Cordel literature

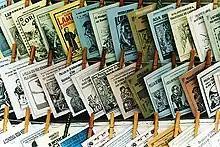
Literatura de cordel

Cordel literature (from the Portuguese term, "literatura de cordel", literally "string literature") are popular and inexpensively printed booklets or pamphlets containing folk novels, poems and songs. They are produced and sold in street markets and by street vendors in Brazil, mainly in the Northeast. They are so named because they are hung from strings to display them to potential customers, and the word for rope in Portuguese is "corda", from which the term "cordel" is derived.